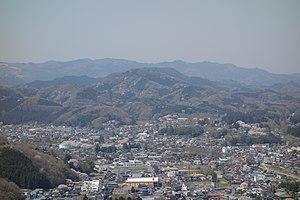
Ogawa est un bourg du district de Hiki, situé dans la préfecture de Saitama au Japon.